Norman Schwarzkopf Jr.

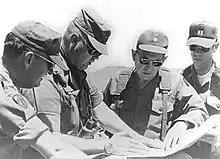
Schwarzkopf, then a colonel, consults with other officers during a training mission in California in 1977

Disgruntled by the treatment of Vietnam veterans in the United States after the war, Schwarzkopf considered leaving the military but ultimately decided to stay in the hope of fixing some of the problems encountered by the military during the war. He underwent surgery at Walter Reed Army Hospital shortly after his return from Vietnam to repair longstanding back problems exacerbated by parachute jumps.